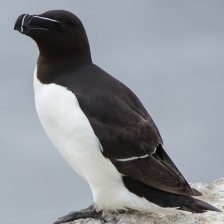
Species: RAZORBILL
Scientific name: ALCA TORDA